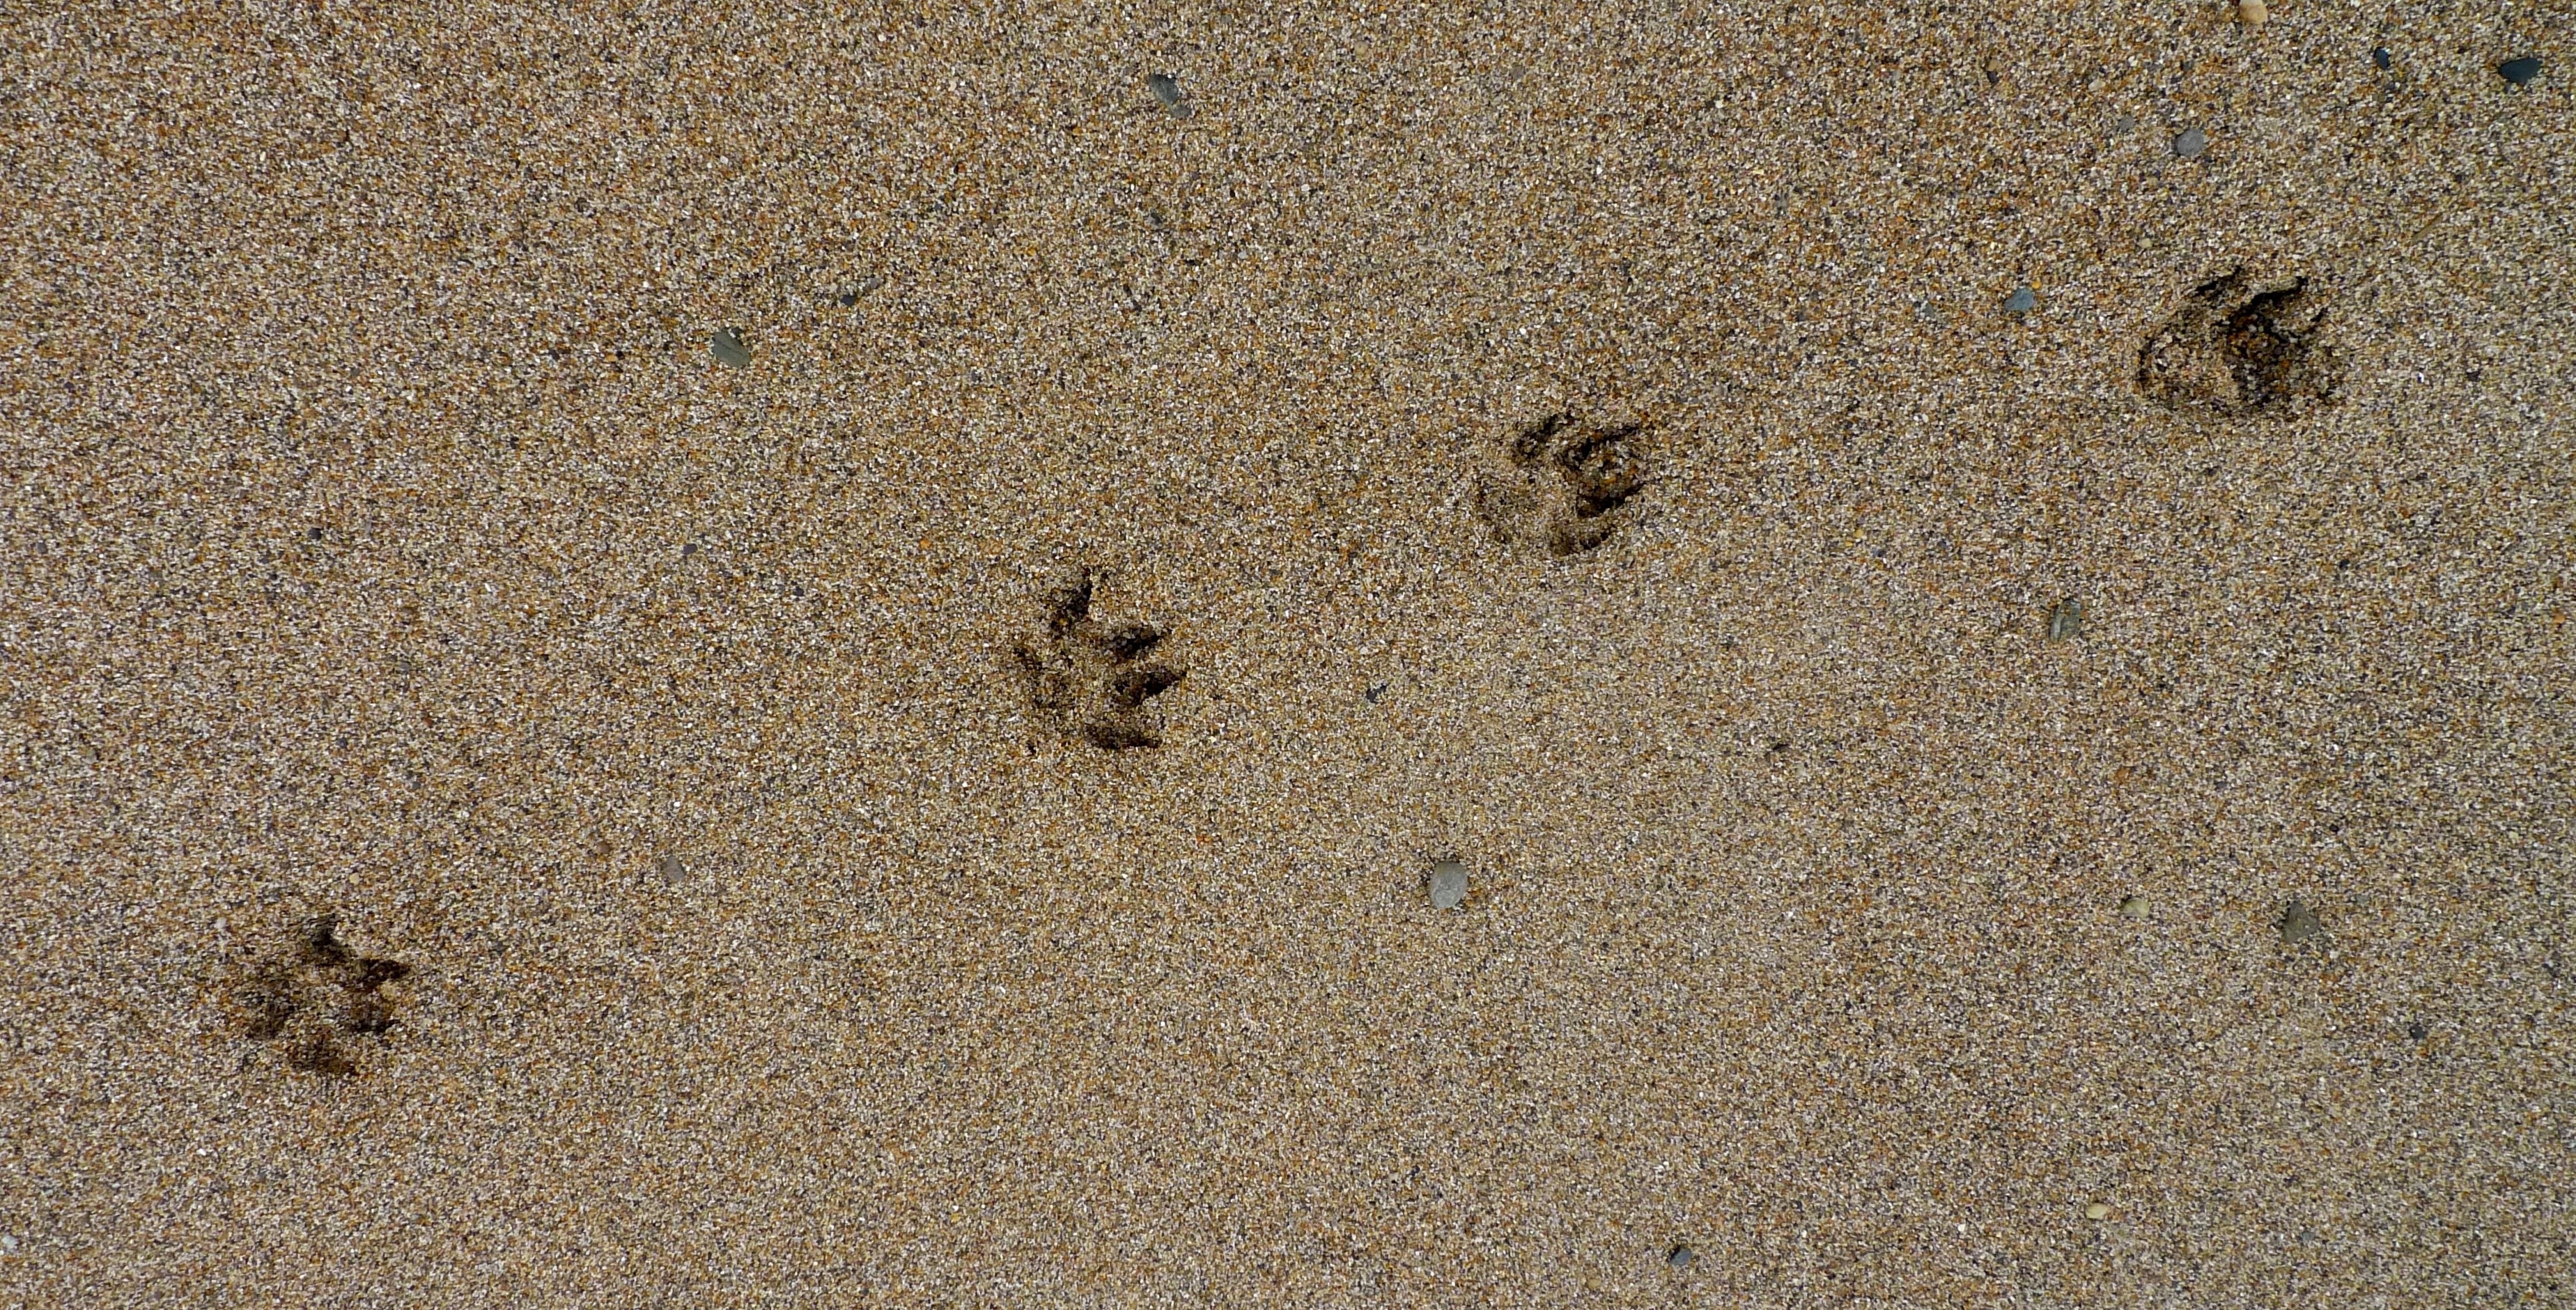
sand, track, footprint, dog, wildlife, pattern, soil, fauna, material, trace, paw, four, prints, spoor, follow, paw prints, dog paw, evidence